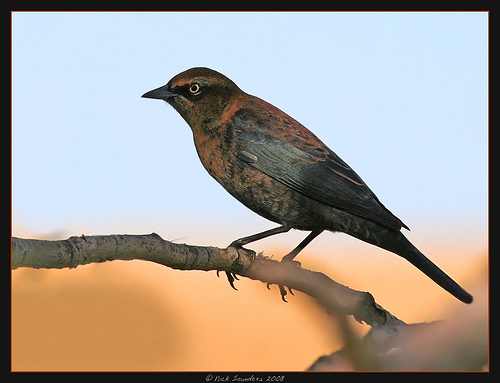
a bird with its eyes focusing ahead and alert.
this is a black and brown bird with black wings and a dark pointy beak.
this bird is black and rust colored, with black tarsus and feet, a small black beak and yellow eyes.
this small, black bird with brown spotting on the breast, head and back, long tarsus and a small, pointy beak.
a medium size bird with a black rump and flank, and also a light red covert and back.
this bird has a sharp, small beak and a small headthe bird has a sleek black with red undertones, which are most pronounced in its eyebrow and nape.
this bird is black with red and has a long, pointy beak.
this is a dark brown and black bird with a yellow eye and a pointed black beak.
this medium sized dark brown bird has a short black pointed beak and a black eye rimmed in yellow and features black feathers on the wings and tail.
Species: Rusty Blackbird